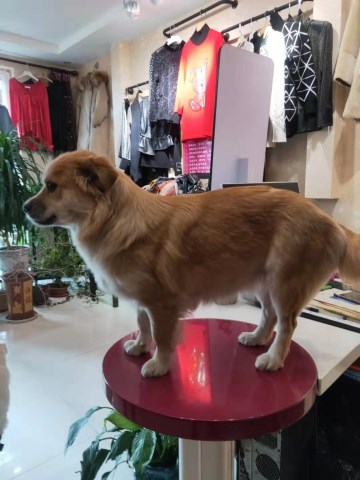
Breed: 3336-n000121-chinese_rural_dog